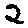
Label: 2